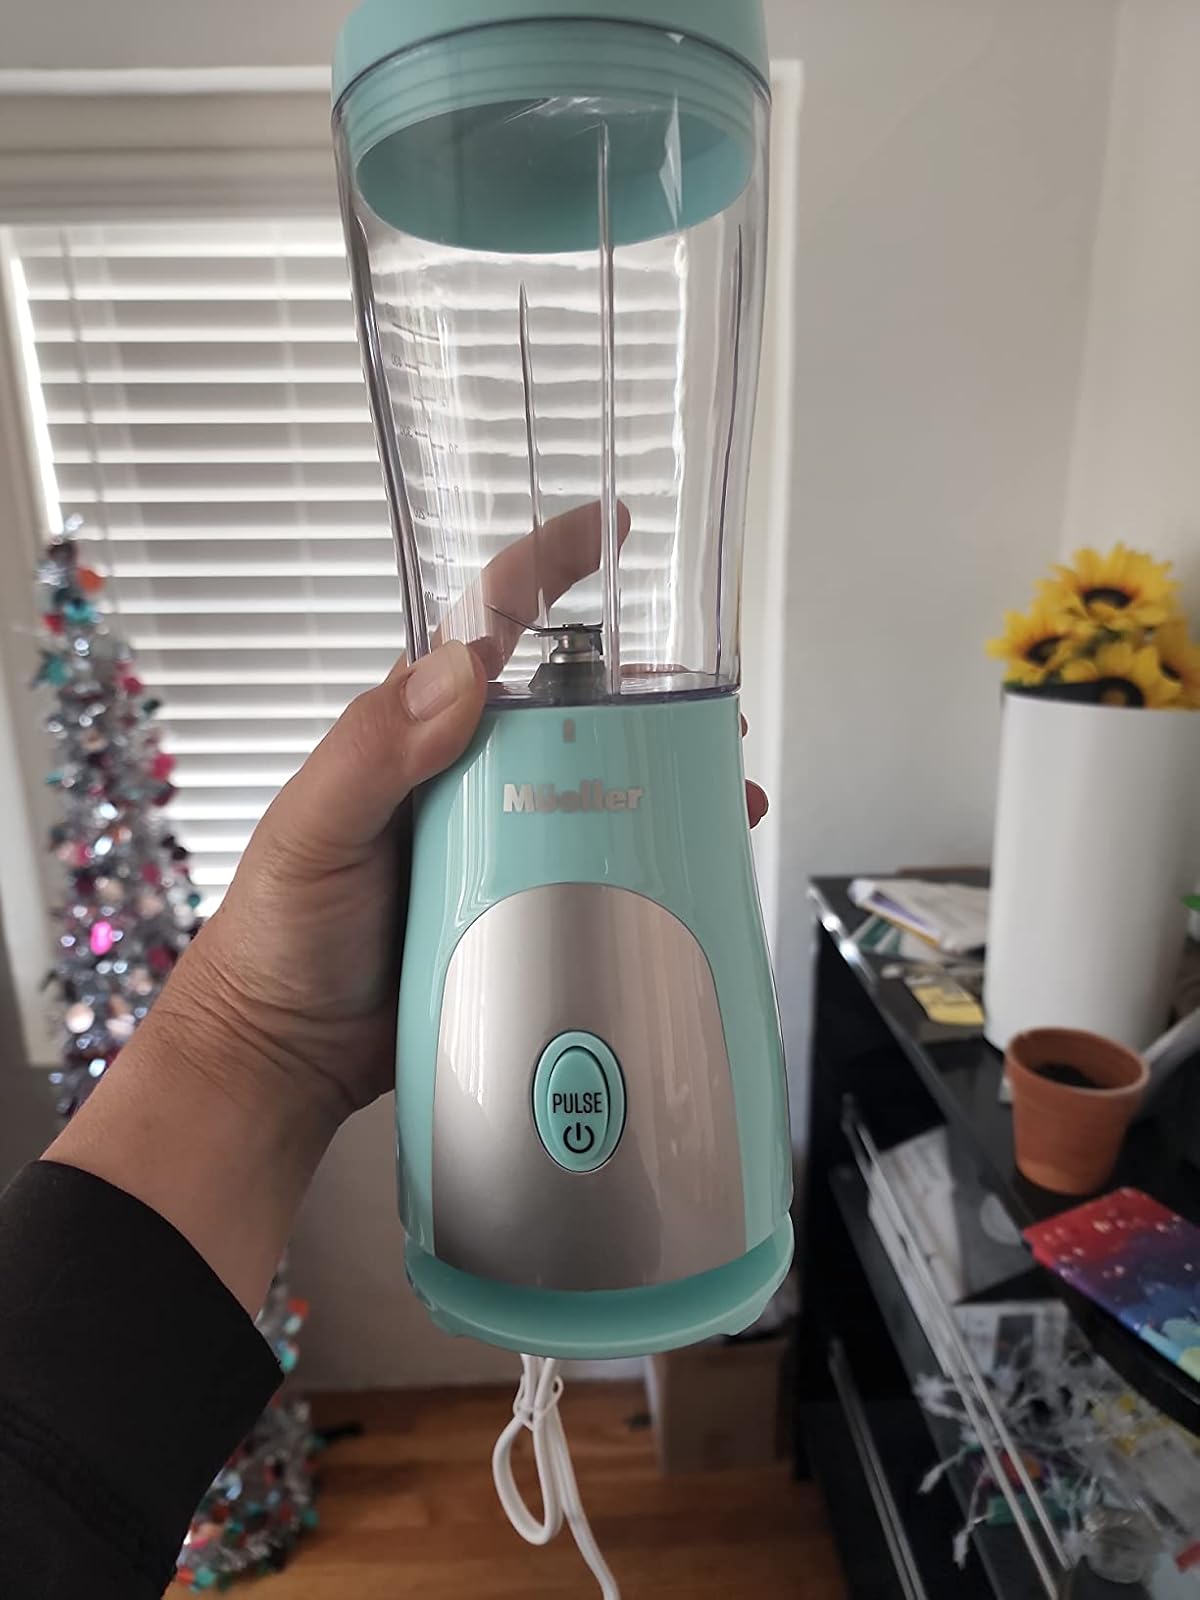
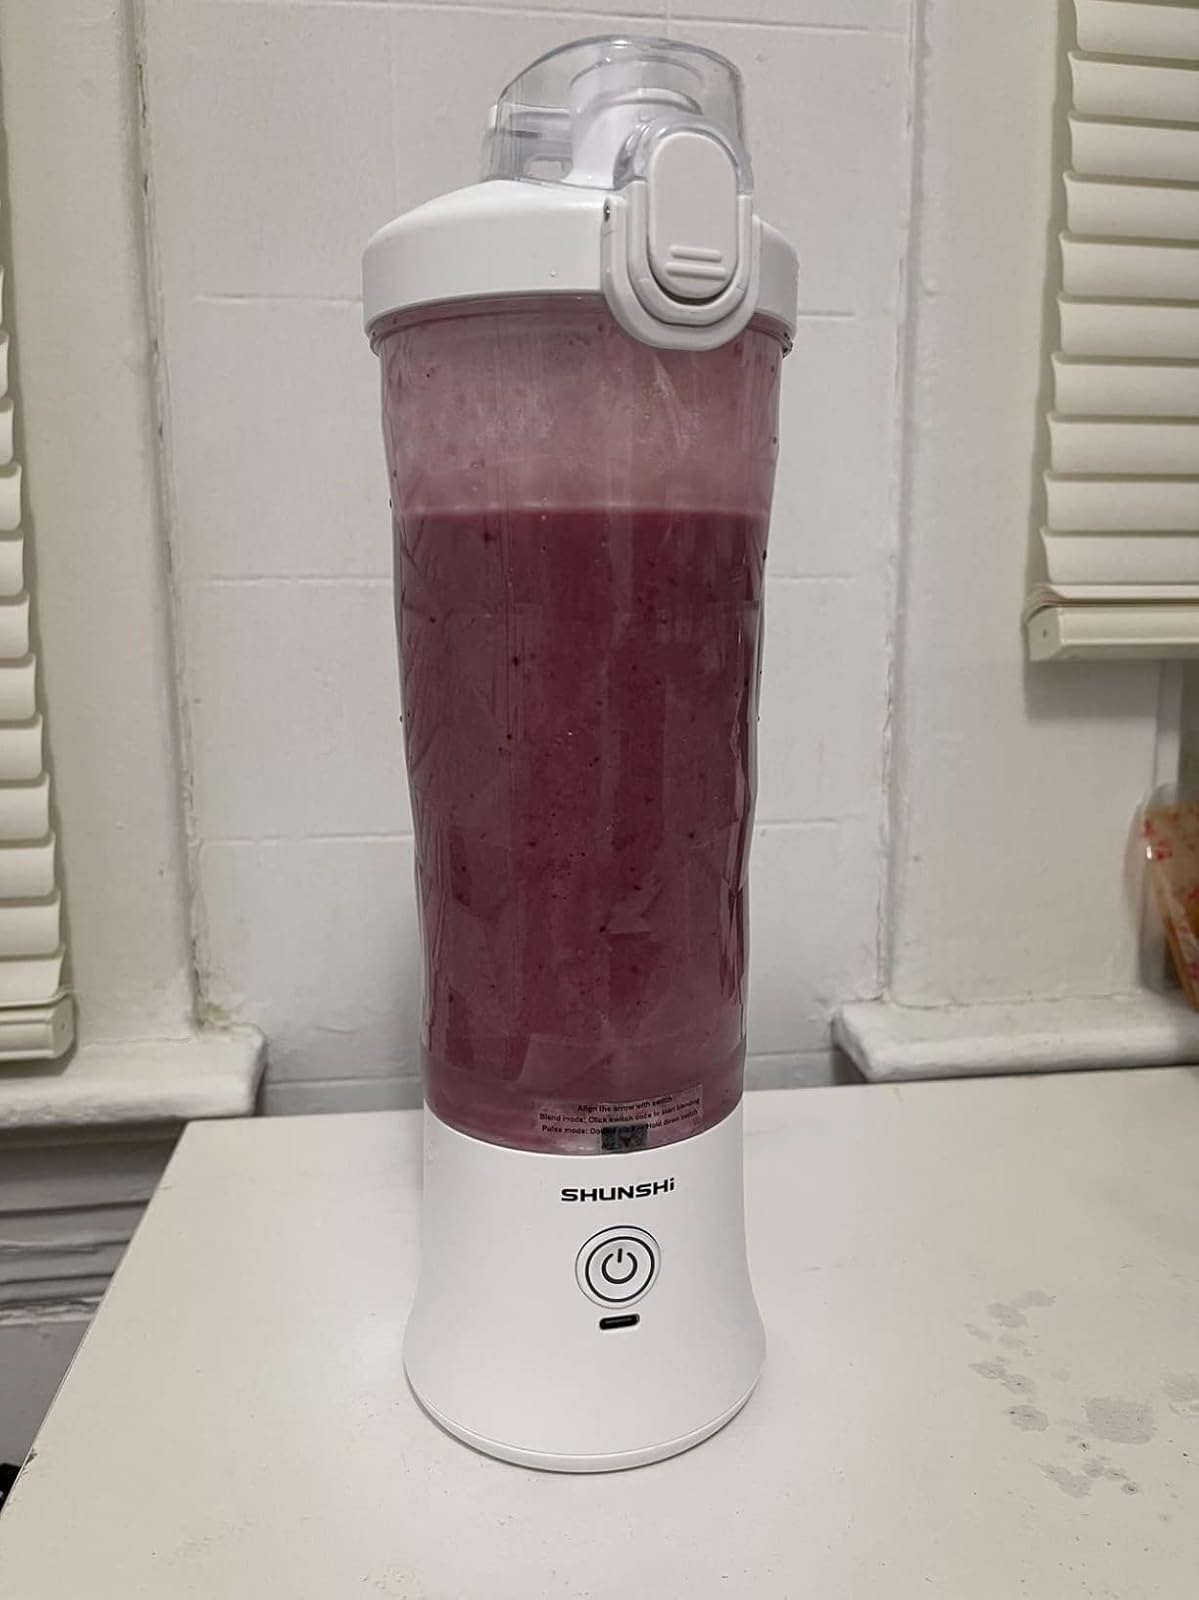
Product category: items_blender
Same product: no